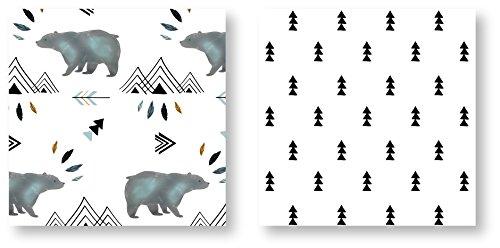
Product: Sweet Jojo Designs 4-Piece Bear Mountain Watercolor Boy Twin Kid Childrens Bedding Comforter Set s
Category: Home & Kitchen | Bedding | Kids' Bedding | Comforters & Sets | Comforter Sets
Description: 4 piece bedding set: 1-Lightweight Comforter, 1-Standard Sham, 2-Window Valances.
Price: $99.99
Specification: ProductDimensions:62x86x1.5inches|ItemWeight:3.4pounds|ShippingWeight:3.4pounds(Viewshippingratesandpolicies)|Department:baby-boys|Manufacturer:JojoDesigns,LLC|ASIN:B0775R96MK|Itemmodelnumber:B073RR6SSV